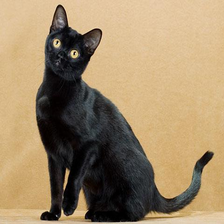
Species: cat
Breed: Bombay